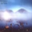
Label: cloud